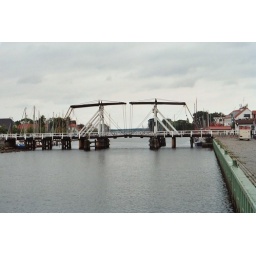
An old draw bridge across the Ryck river in the small harbor of Wieck at the Baltic Sea.